Flag desecration

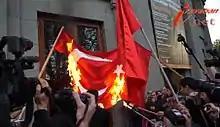
The Turkish flag being burnt in Freedom Square, Yerevan

Under the 1983 Turkish flag law, burning the flag of any nation in the world (including Turkey itself) is strictly forbidden, resulting in a prison sentence of three years. Displaying or pulling a torn or discolored flag to flagpole is also illegal. Taking down the flag is a crime, which results in a prison sentence of 18 years.